Jacobina Mentz Maurer

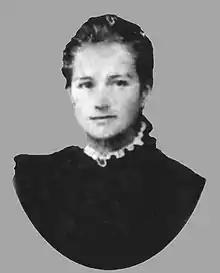

Jacobina Mentz Maurer (June 1841 or 1842 in Novo Hamburgo – August 2, 1874 in Sapiranga) was a Brazilian religious leader. She led the Revolt of the Muckers that happened in a German community in Brazil.